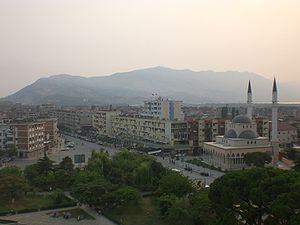
Cet article est partiellement ou en totalité issu de l’article de Wikipédia en roumain intitulé « Lista orașelor din Albania ».